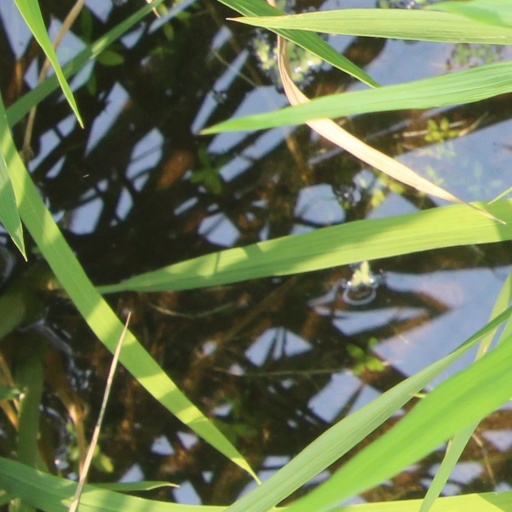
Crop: rice